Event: Nepal Earthquake
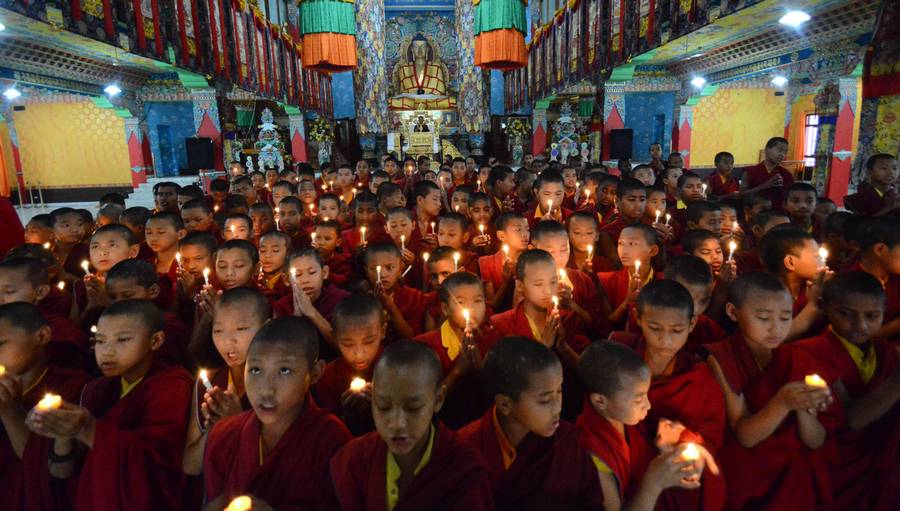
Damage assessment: no_damage